Paroled – To Die

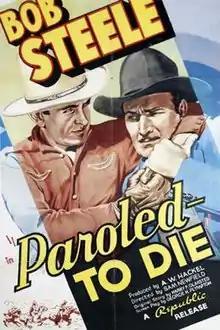
Theatrical release poster

Paroled – To Die is a 1938 American Western film, directed by Sam Newfield and written by George H. Plympton. The film stars Bob Steele, Kathleen Eliot, Karl Hackett, Horace Murphy, Steve Clark, and Budd Buster. It was released on January 11, 1938, by Republic Pictures.